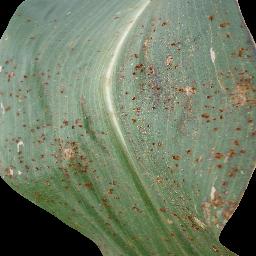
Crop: corn
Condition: (maize)_common_rust